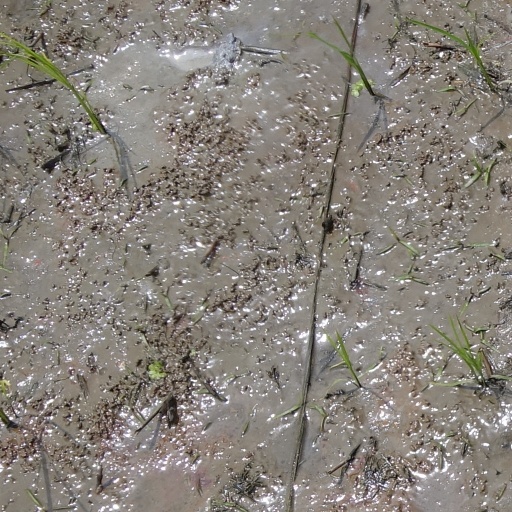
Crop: rice